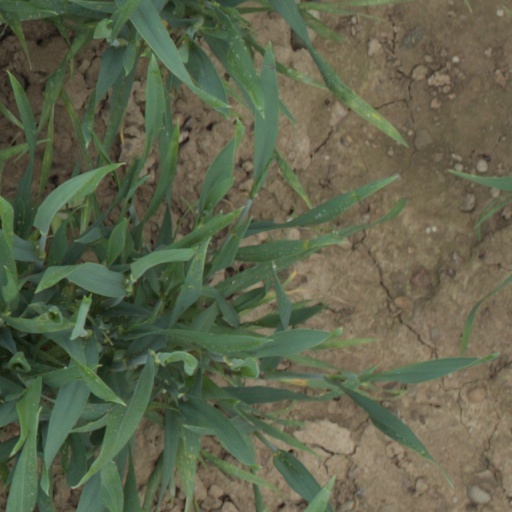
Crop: wheat